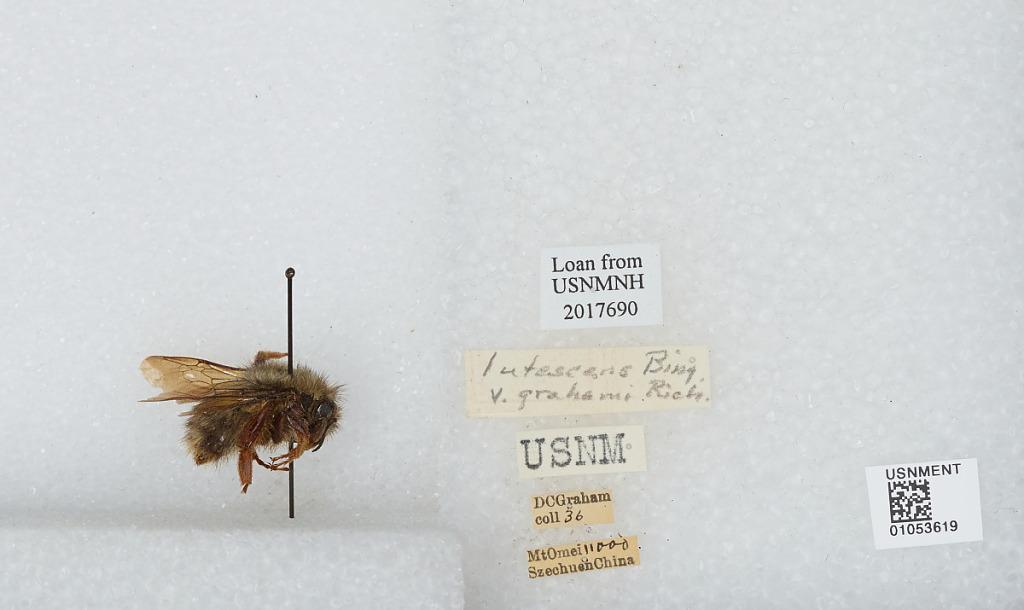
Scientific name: Bombus sp.
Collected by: D. Graham
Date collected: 1936--
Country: China
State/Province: Sichuan
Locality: Mount Emei